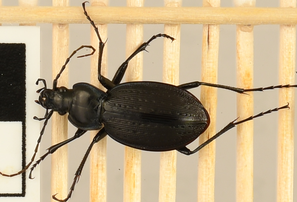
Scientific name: Carabus goryi
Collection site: Mountain Lake Biological Station NEON (MLBS), plot MLBS_011